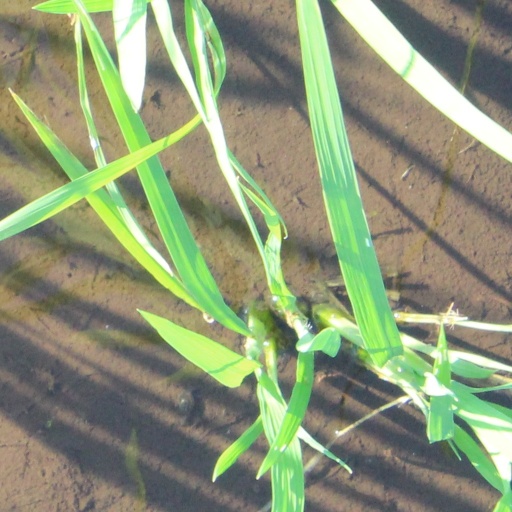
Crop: rice